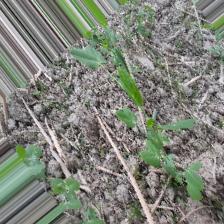
Label: Normal